Houttuynia cordata

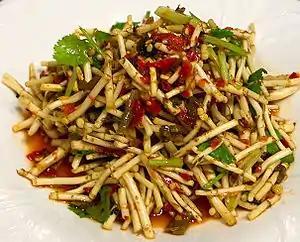
Zhe'ergen is often served as a cold salad after being washed, chopped and tossed with sauces derived from vinegar, chilli, coriander and soy sauce.

"Zhé'ěrgēn" (Chinese: , "broken ear-root") is the edible rhizome of "Houttuynia cordata" ("yúxīngcǎo"; ; "fish-smelling grass") with a fresh, spicy, peppery flavour that is used in southwestern Chinese cuisine, i.e. that of Guizhou, Sichuan, Yunnan and western Guangxi. Typically the leaves are eaten in Sichuan and the root in Guizhou. "Zhé'ěrgēn" fried with larou (cured pork belly) is one of the staple dishes of Guizhou.